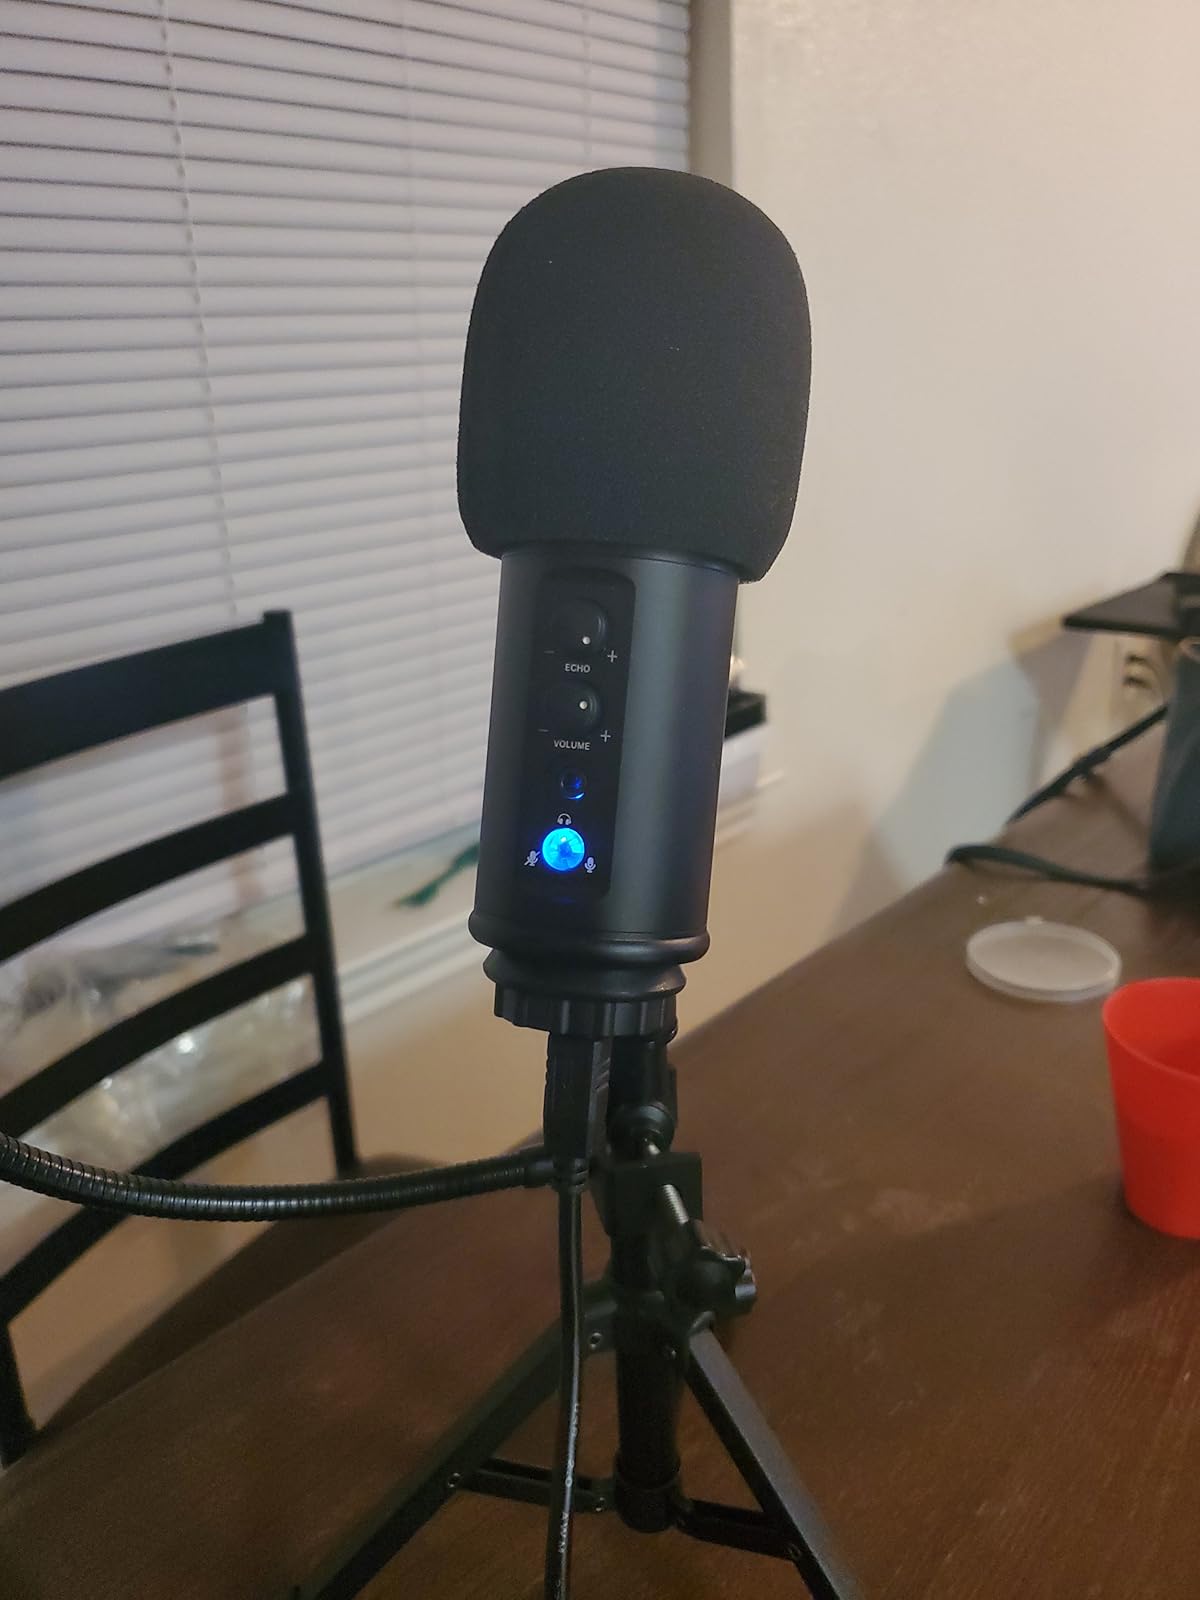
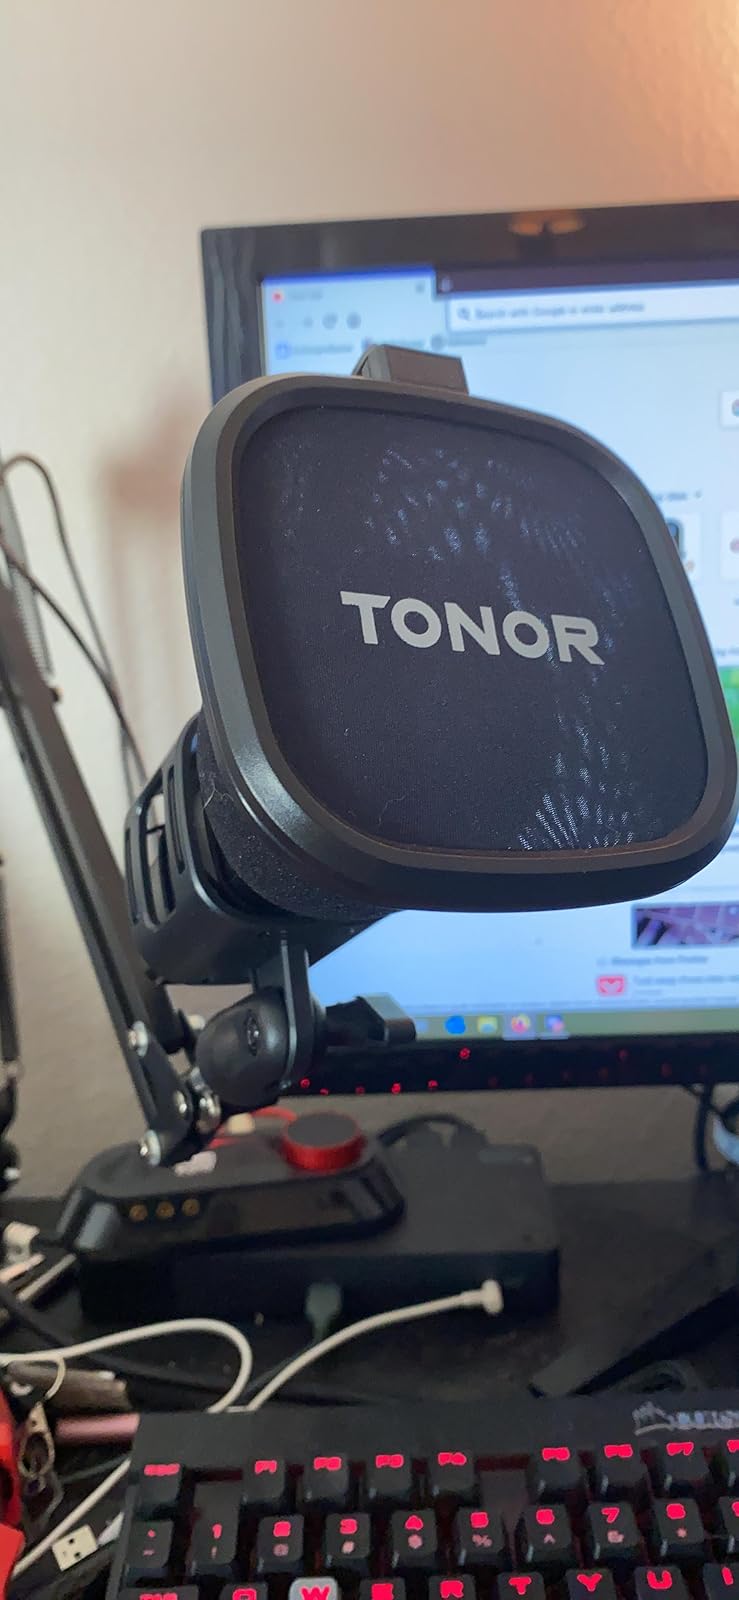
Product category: microphone
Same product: no